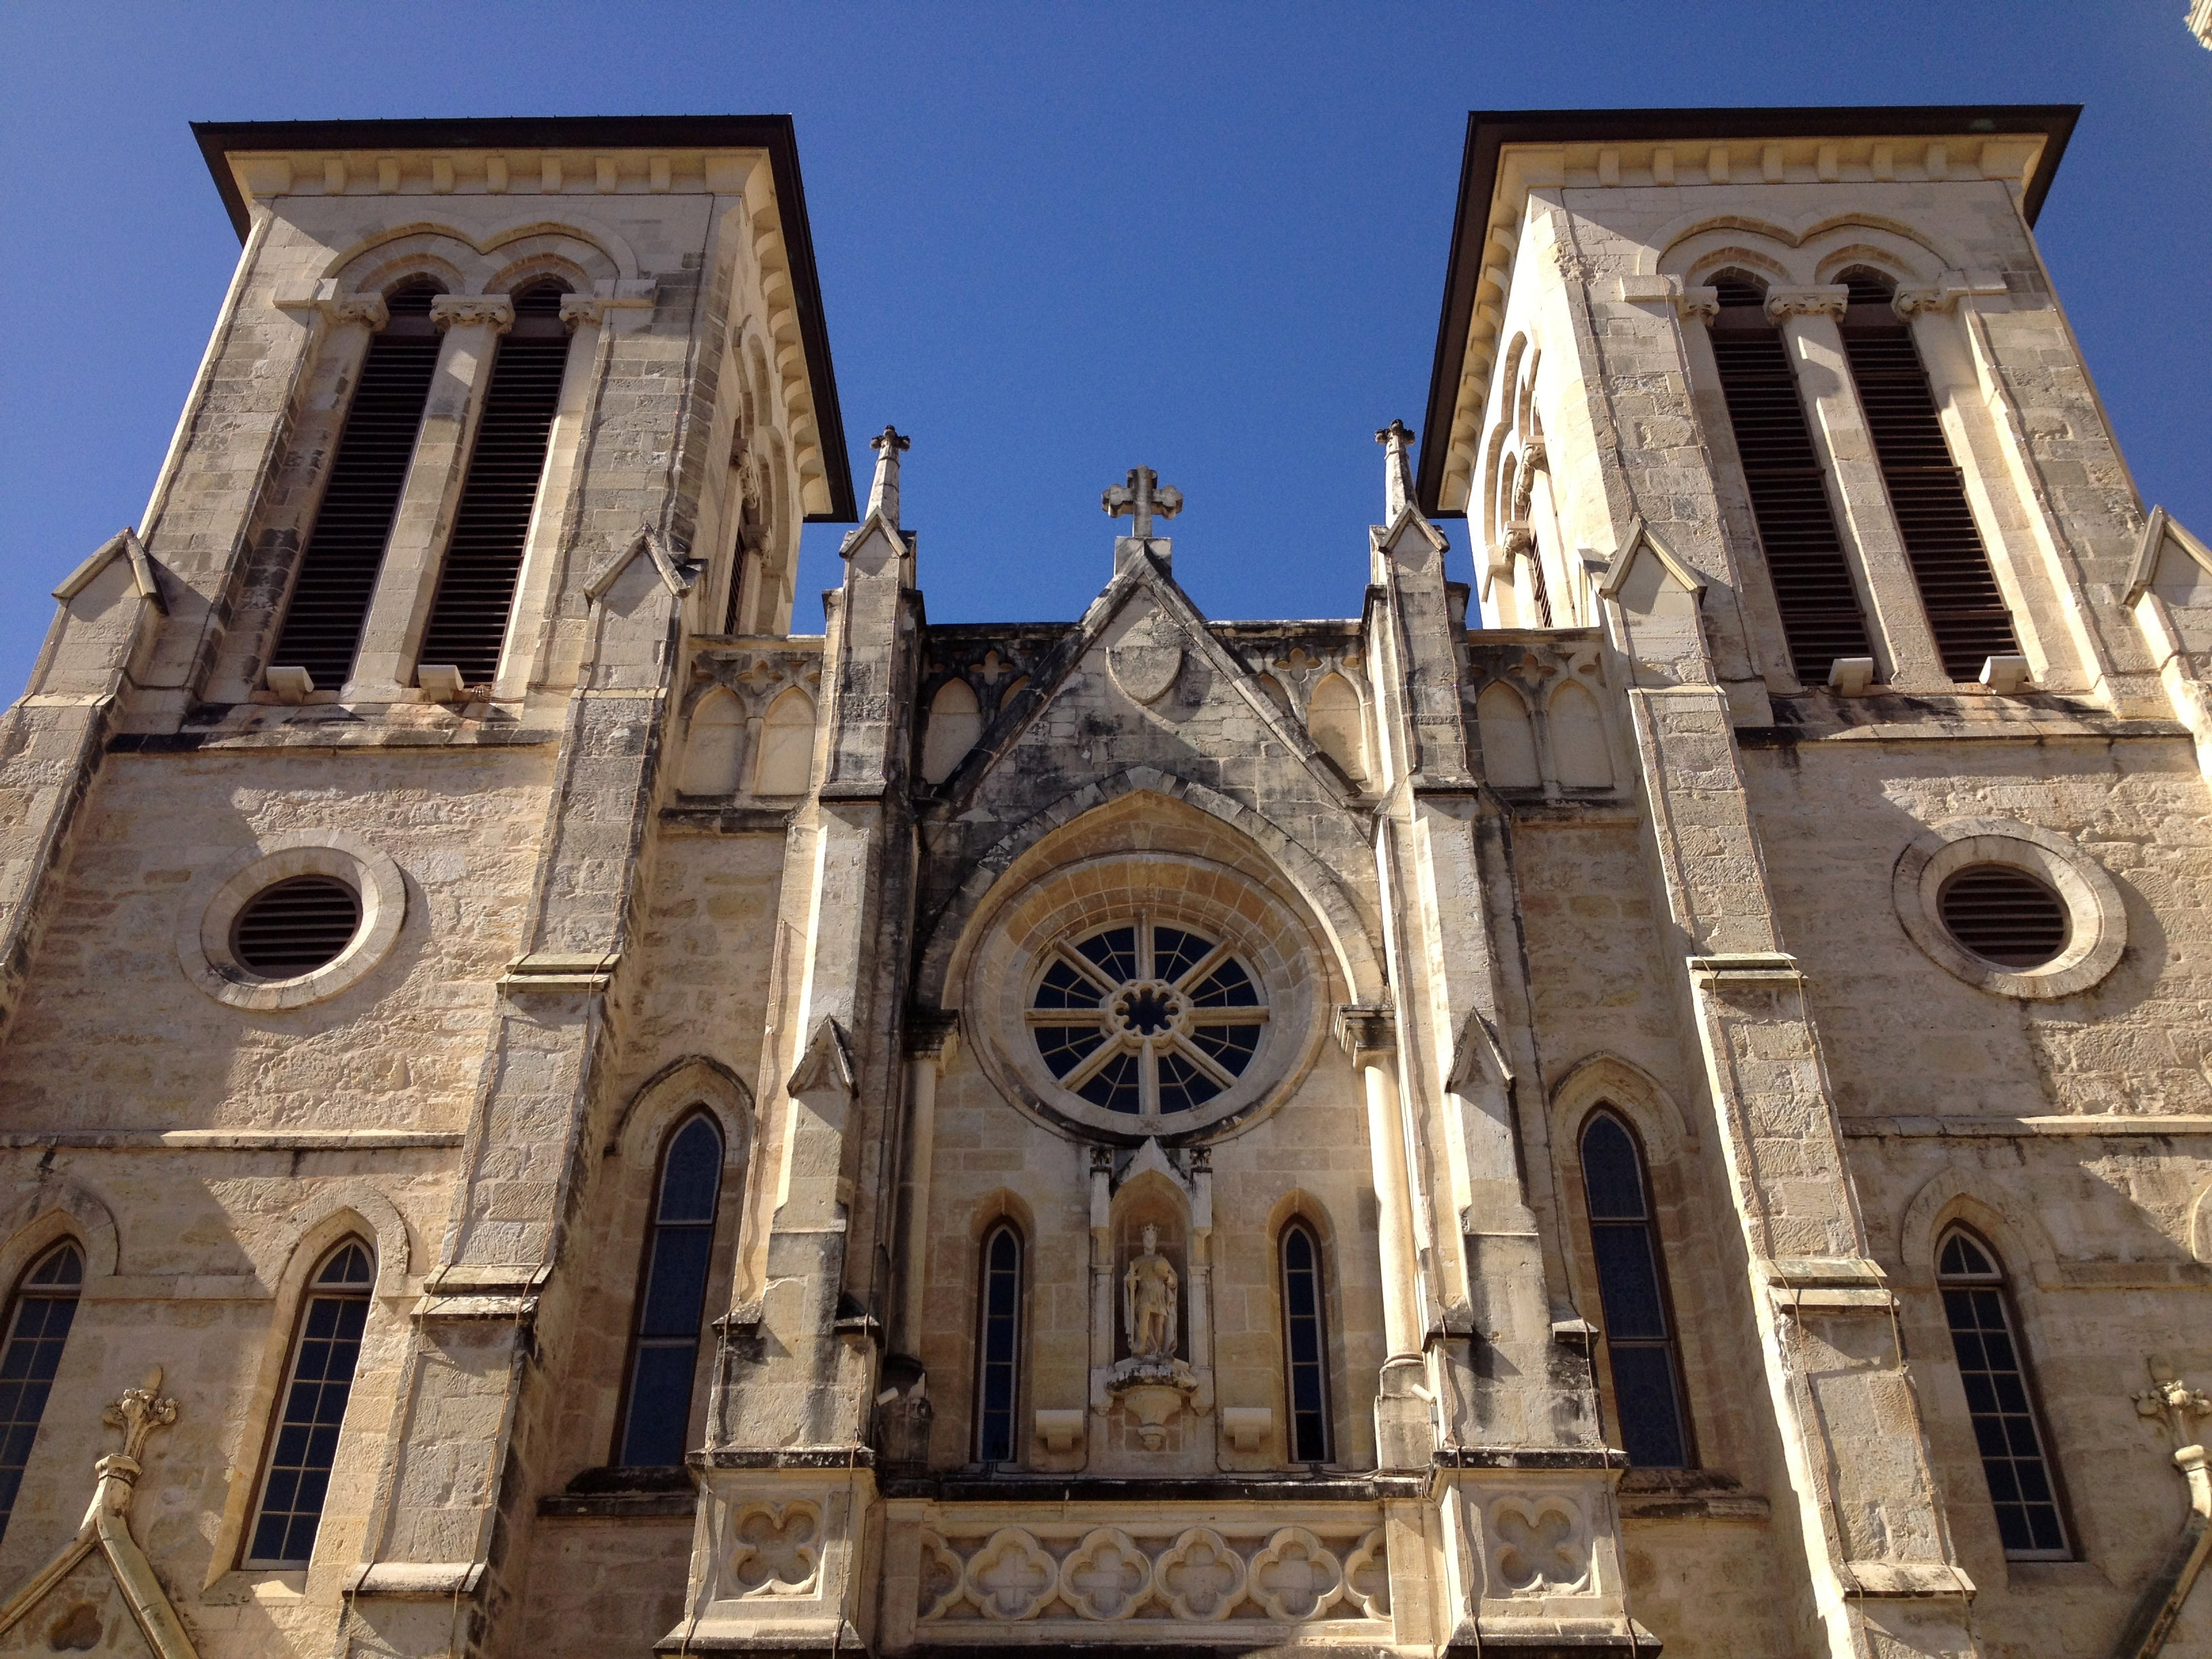
building, usa, facade, church, cathedral, chapel, place of worship, baptistery, medieval architecture, spire, monastery, synagogue, abbey, basilica, texas, middle ages, gothic architecture, san antonio, byzantine architecture, spanish missions in california, san fernando cathedral